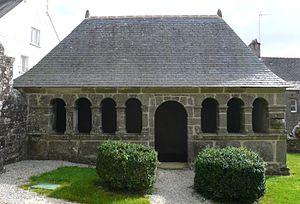
Ancien ossuaire de l'église Saint-Guinal à Ergué-Gabéric, Finistère, Bretagne, France.Brezhoneg: Karnel kozh an iliz Sant Gwenael en Erge Vraz, Penn-ar-Bed, Breizh.
L'église Saint-Guinal est l'église paroissiale d'Ergué-Gabéric, dans le département du Finistère, en Bretagne. Construite aux XVIᵉ et XVIIᵉ siècles sous l'invocation de saint Gwenaël, elle est entourée d'un enclos comprenant un ossuaire.